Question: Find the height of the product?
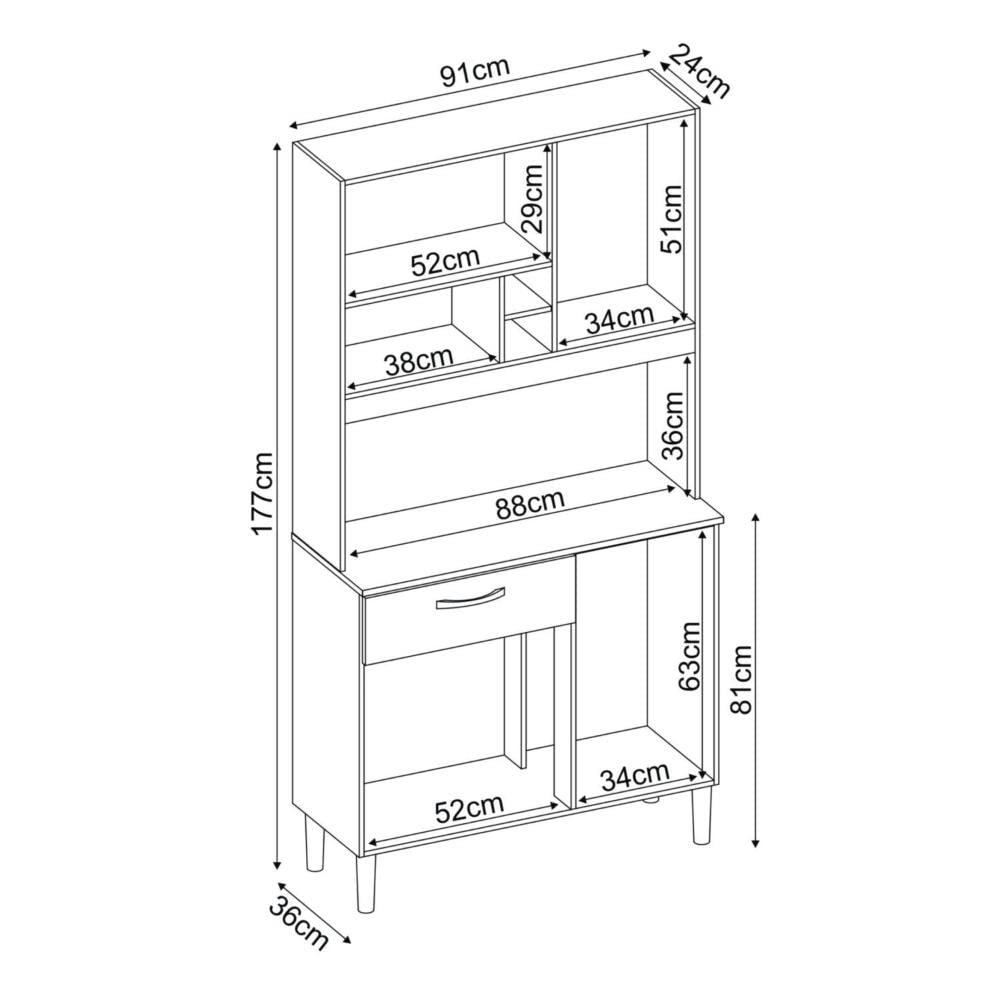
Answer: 177.0 centimetre